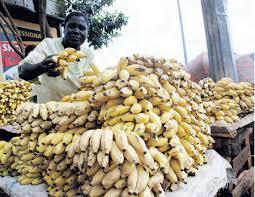
Mkulima ako sokoni. Anaendelea kupanga ndizi, ili aweze akapata kuuza. Ndizi nazo zimeiva na kupendeza sana.